Seeing with the Eyes of Love

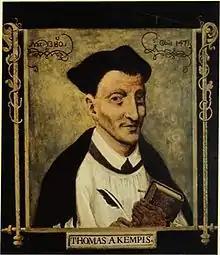
Thomas à Kempis

As the commentary proceeds in 12 chapters through the 30 "Imitation" verses, Easwaran often highlights what he regards as important implications of each verse. For example, with regard to the second verse in Chapter 5 (""Love desires to be aloft"..."), Easwaran writes